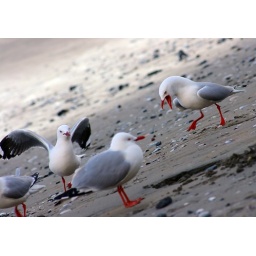
Gulls on Orewa beach mixing it up while hanging around our fish and chips